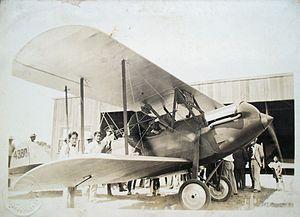
Le Waco Taperwing est un biplan datant de l'âge d'or de l'aviation fabriqué par la société Weaver Aircraft Company of Ohio.